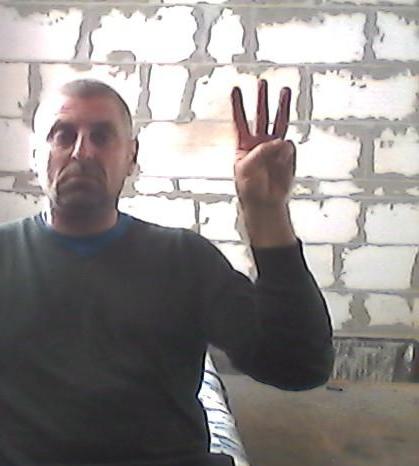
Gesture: three